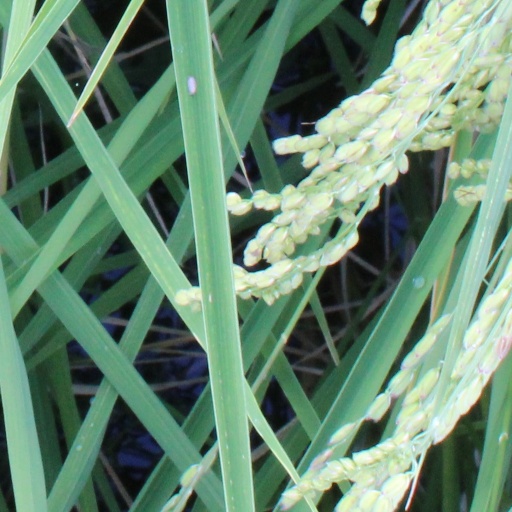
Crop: rice